Terengganu River

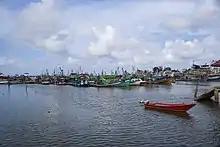
Terengganu River

The Terengganu River is a river in Terengganu, Malaysia. Originated from Lake Kenyir, it flows through the state capital of Terengganu, Kuala Terengganu, and empties into the South China Sea. It is bridged by the Sultan Mahmud Bridge, Manir Bridge, Pulau Sekati Bridge and also the latest, Kuala Terengganu Drawbridge in Kuala Terengganu.